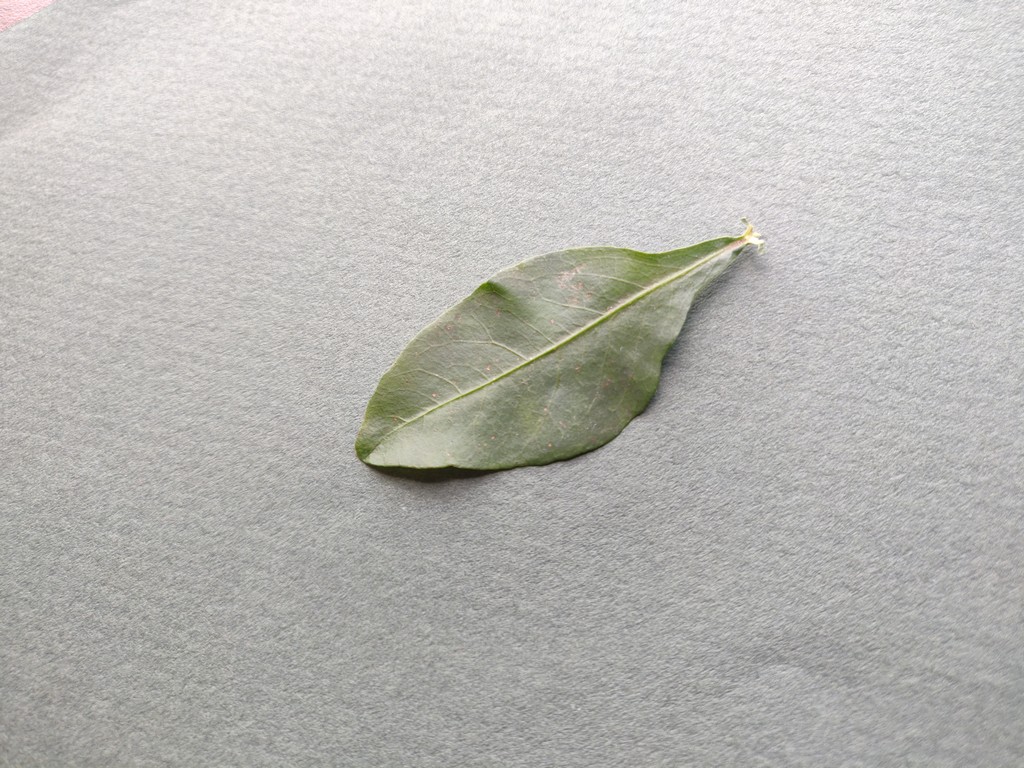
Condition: Healthy
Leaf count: single
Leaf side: front